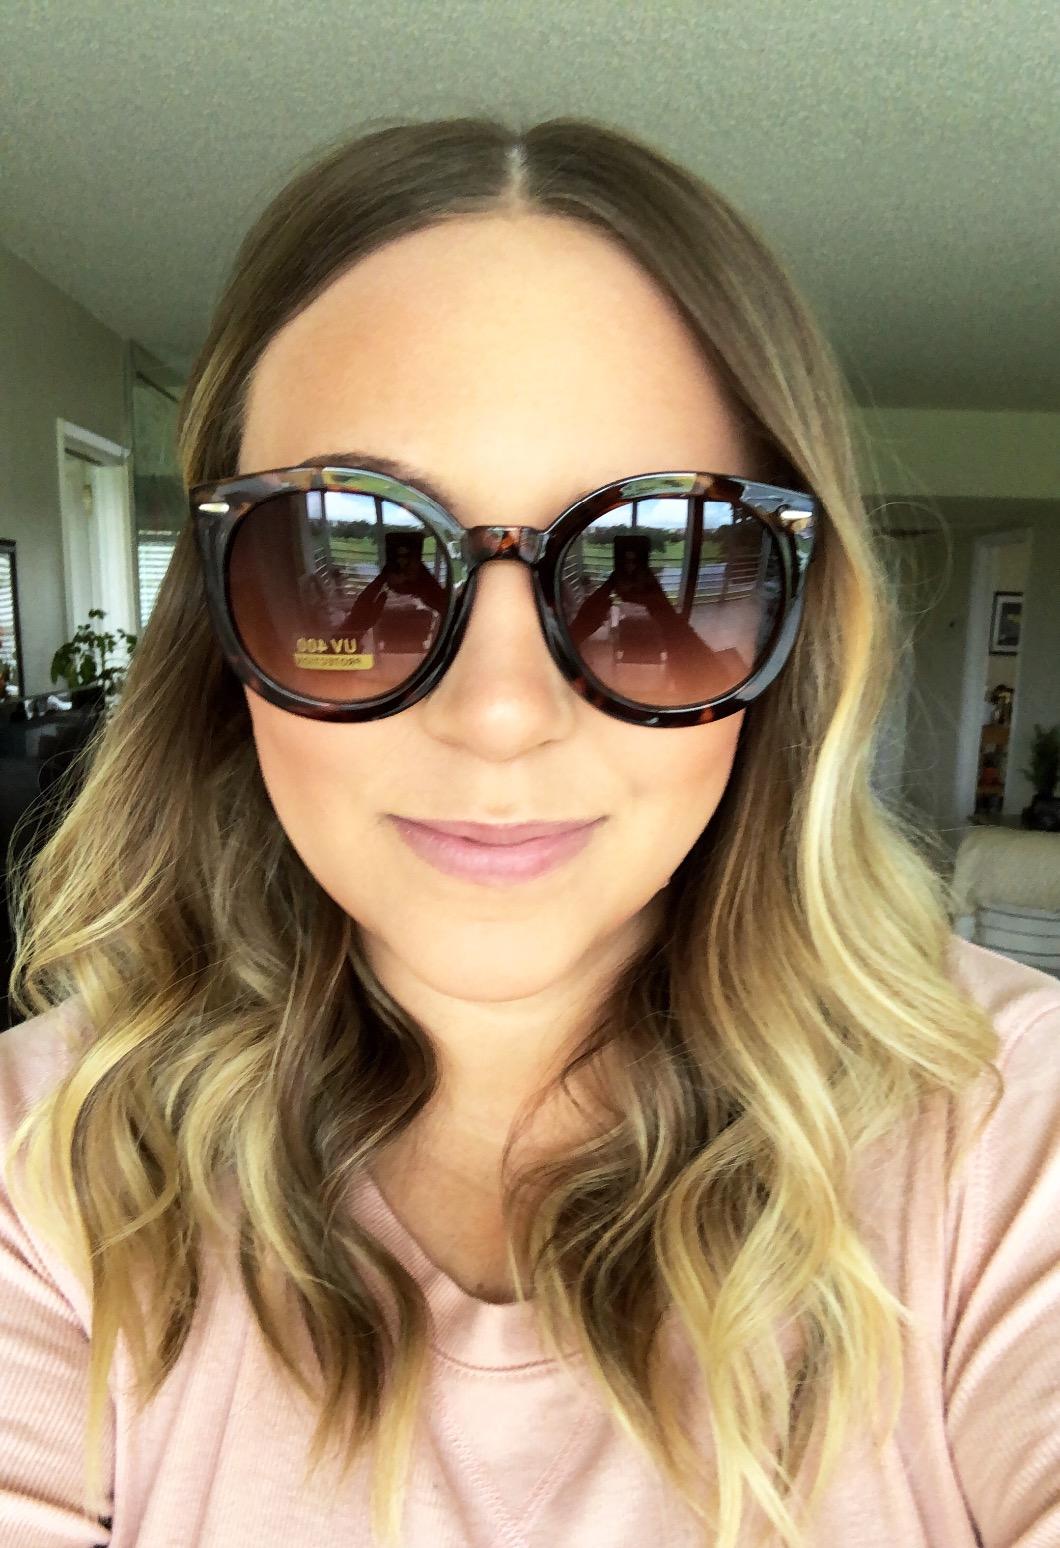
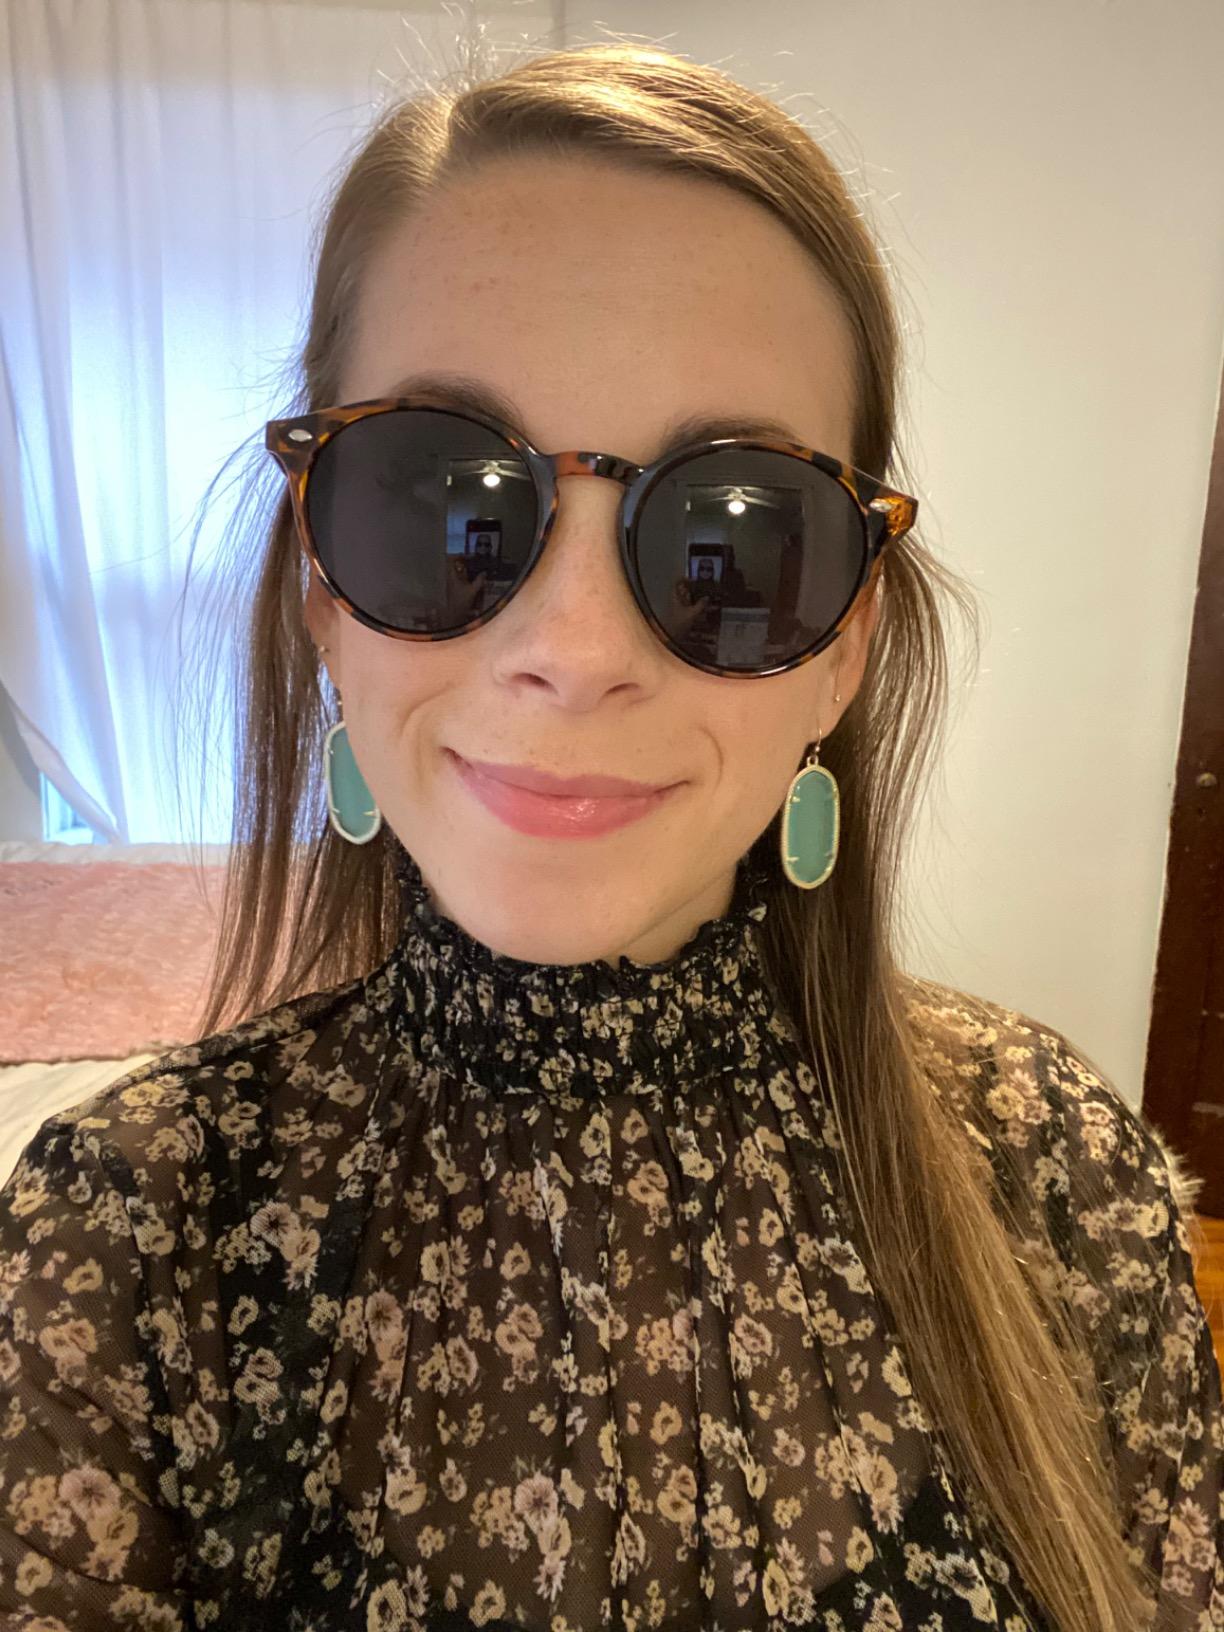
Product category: accessories_sunglasses
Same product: no